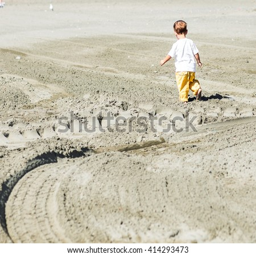
little boy walking on a beautiful tropical beach